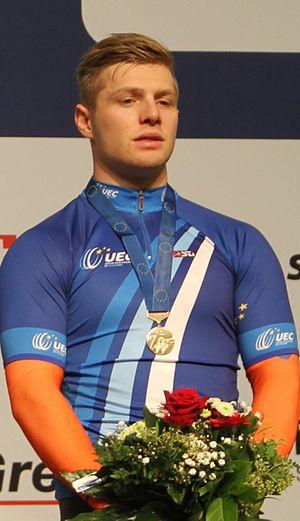
Nils van 't Hoenderdaal, né le 3 octobre 1993 à Amsterdam, est un coureur cycliste néerlandais. Spécialiste des épreuves de vitesse sur piste, il est notamment champion du monde de vitesse par équipes en 2018 et champion d'Europe de cette discipline en 2015.